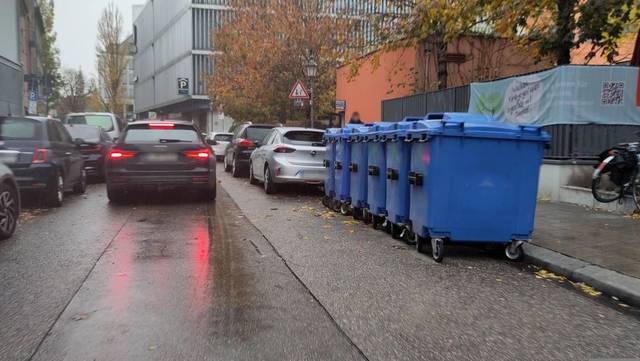
Region: Germany
Coordinates: 48.161, 11.588